Stupid Girl (Garbage song)

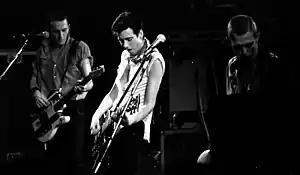
Mick Jones, Joe Strummer and Paul Simonon on stage.

"Stupid Girl" is a moderately fast alternative rock and electro-rock song with touches of electronica, set in common time. It is built on a I–IV change in F, with both chords, F7 and B7.